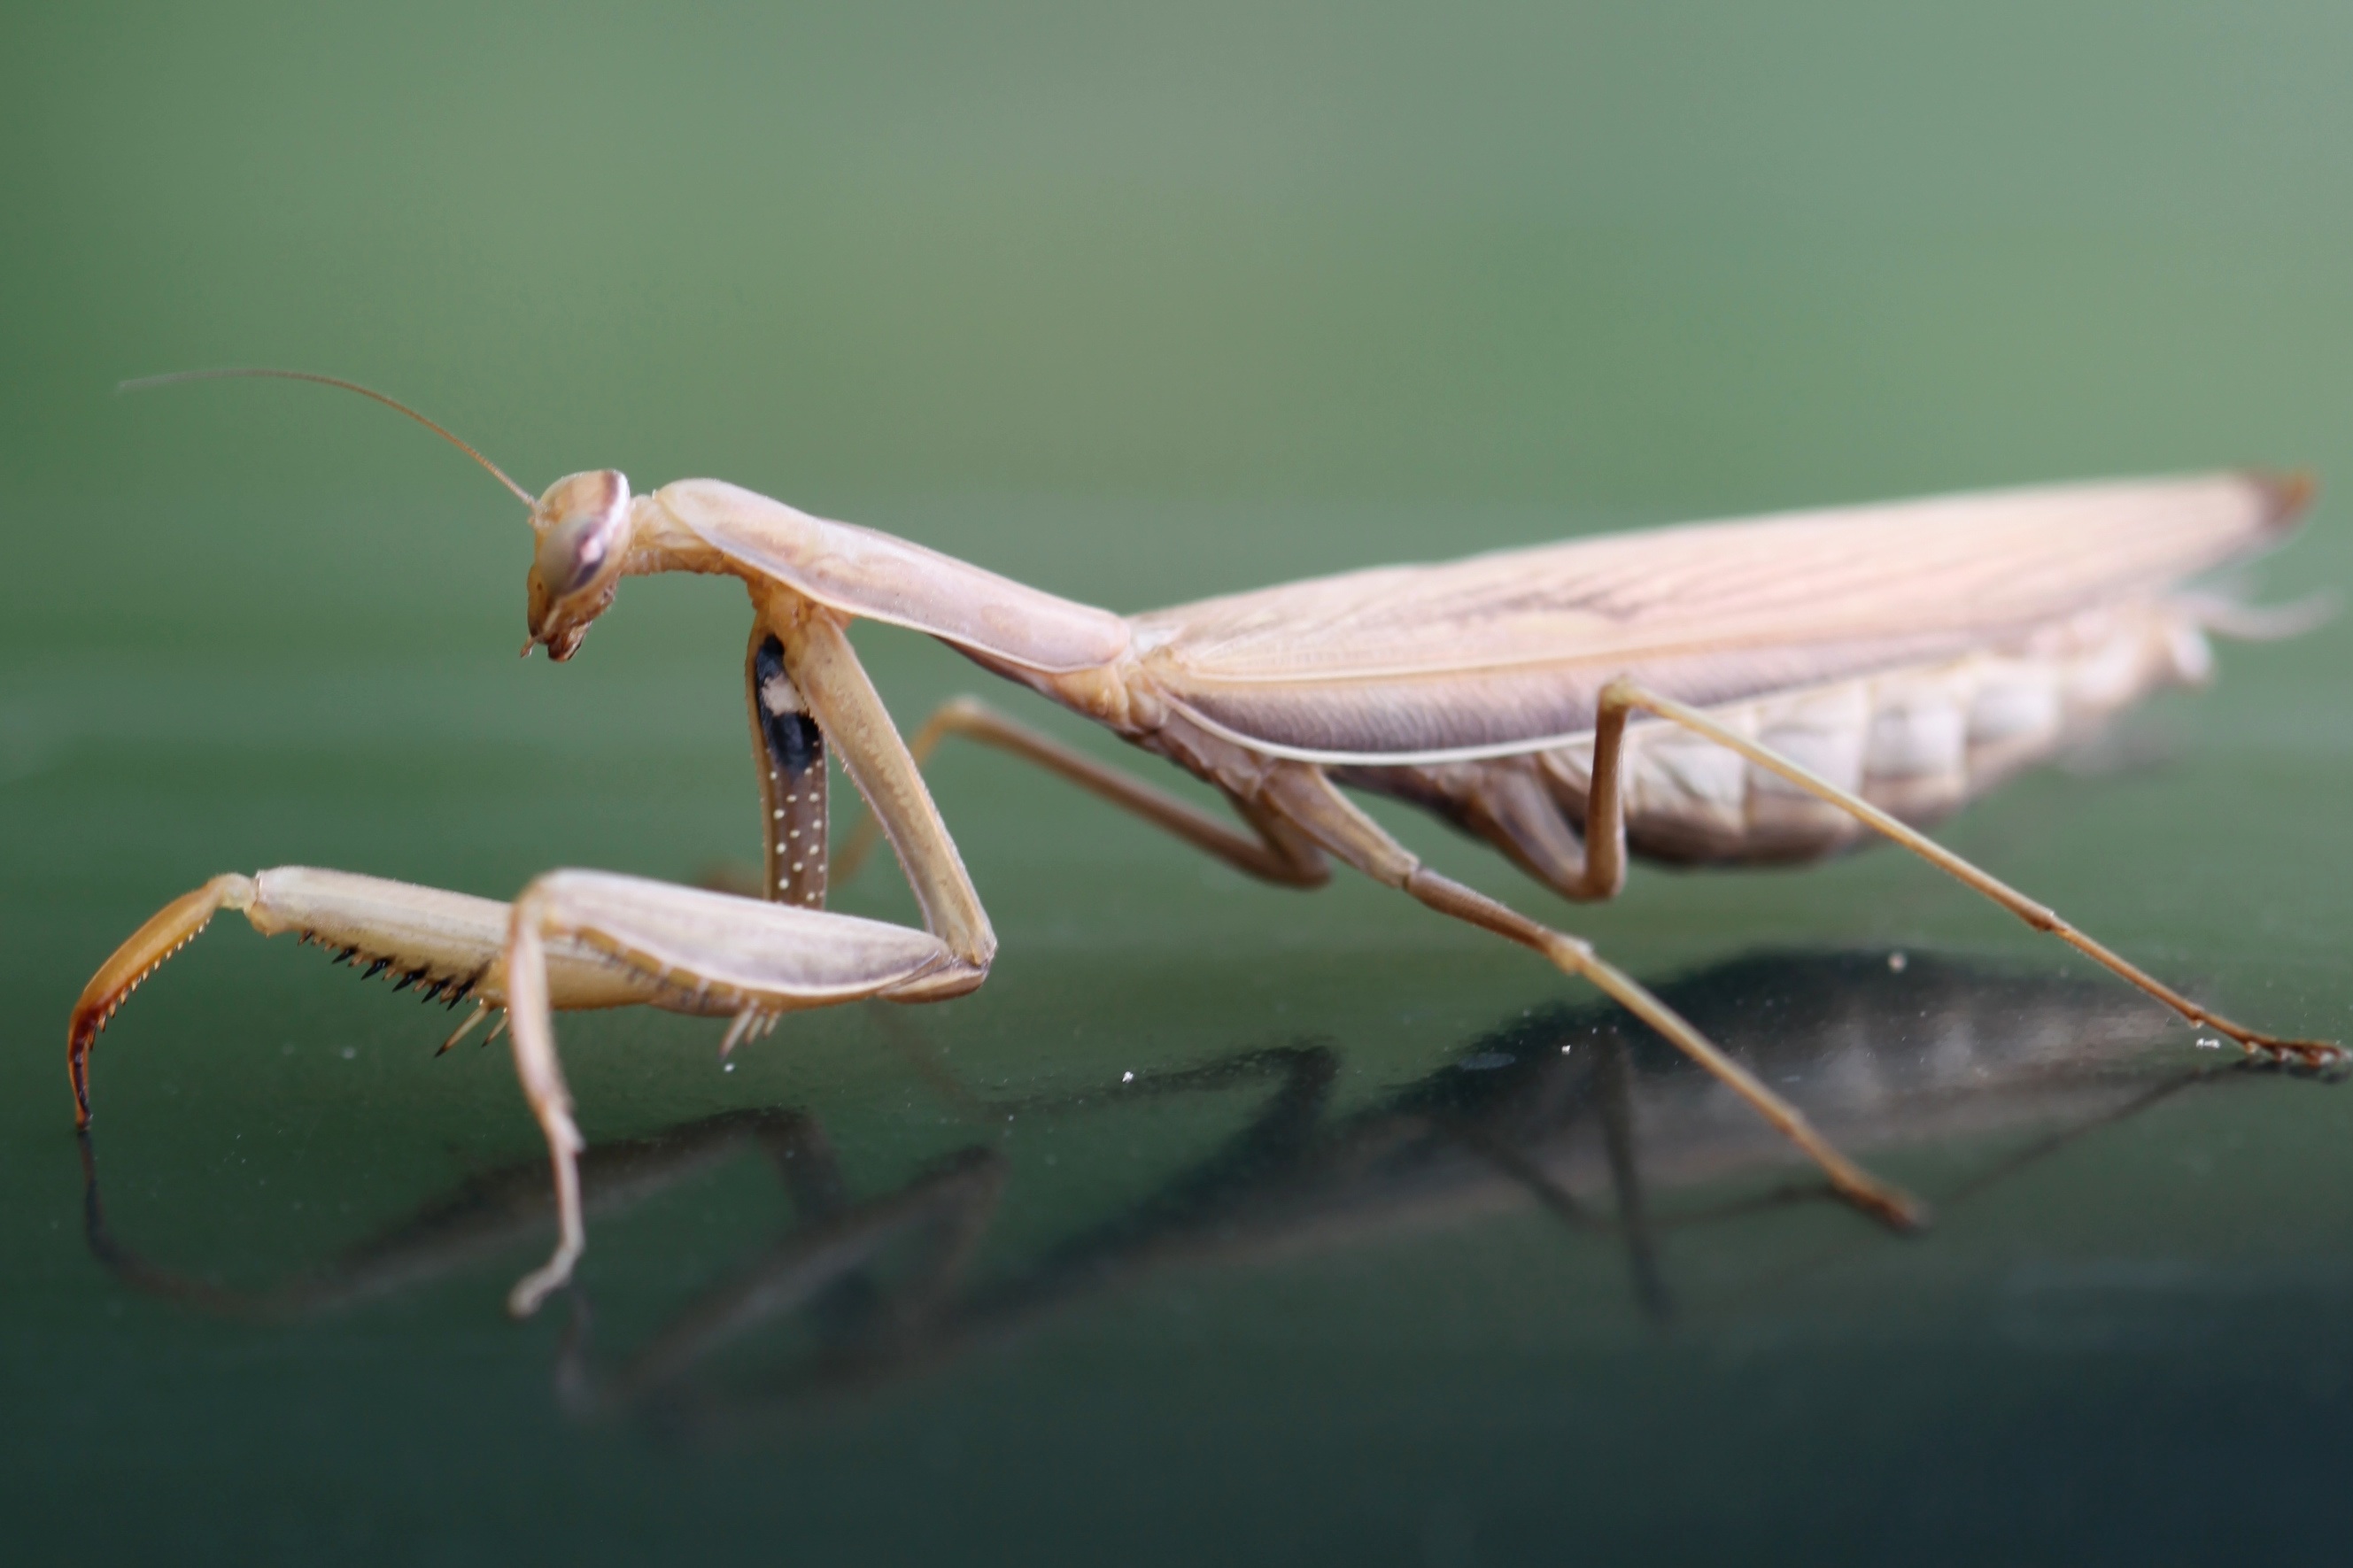
wing, insect, fauna, invertebrate, close up, mantis, grasshopper, locust, macro photography, arthropod, plant stem, net winged insects